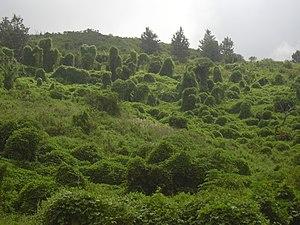
Neonotonia wightii, aussi appelé Soja pérenne, est une espèce de plantes de la famille des Fabacées.